Motosu Station

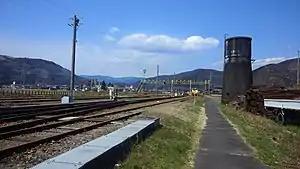
Motosu Station

is a railway station in the city of Motosu, Gifu Prefecture, Japan, operated by the private railway operator Tarumi Railway.